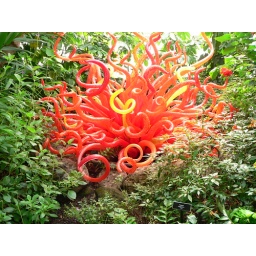
This was in a butterfly room. The butterflies breezed in and out of the explosion of glass tentacles.